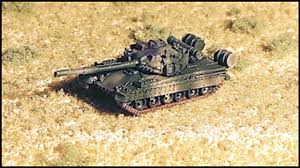
Label: T-80